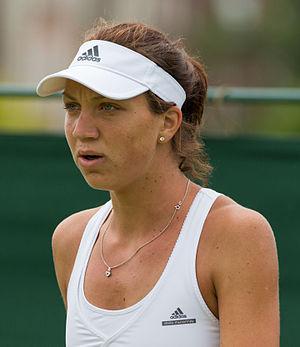
Patricia Maria Țig, née le 27 juillet 1994 à Caransebes, est une joueuse de tennis roumaine, professionnelle depuis 2011. À ce jour, elle compte un titre en simple sur le Circuit WTA.